Ladislav Klíma

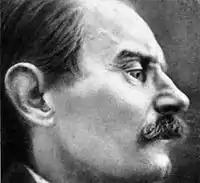
Ladislav Klíma in 1928

Ladislav Klíma (22 August 1878 – 19 April 1928) was a Czech philosopher and novelist. He was influenced by George Berkeley, Arthur Schopenhauer and Friedrich Nietzsche. His philosophy is referred to varyingly as existentialism and subjective idealism.